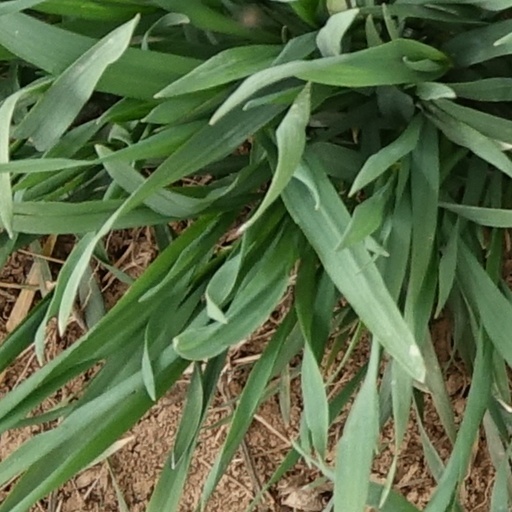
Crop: wheat